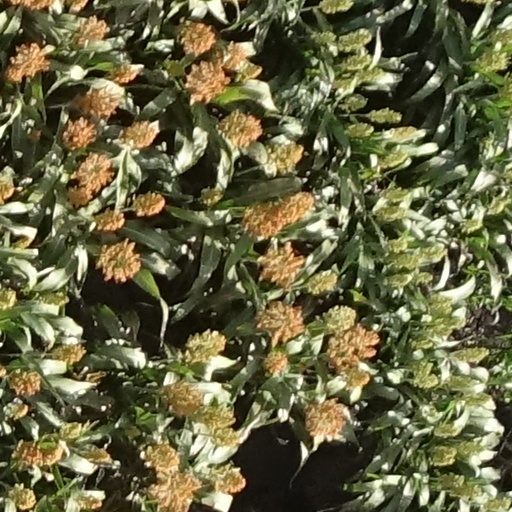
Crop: sorghum